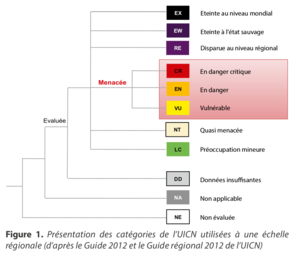
Guide pratique pour la réalisation de Listes rouges régionales des espèces menacées Méthodologie de l’UICN &amp
La liste rouge de l'UICN, créée en 1964, constitue l'inventaire mondial le plus complet de l'état de conservation global des espèces végétales et animales. Elle se présente sous la forme d'une base de données en ligne régulièrement actualisée, exposant la situation de plus de 105 732 espèces sur les 1,8 million d'espèces connues.